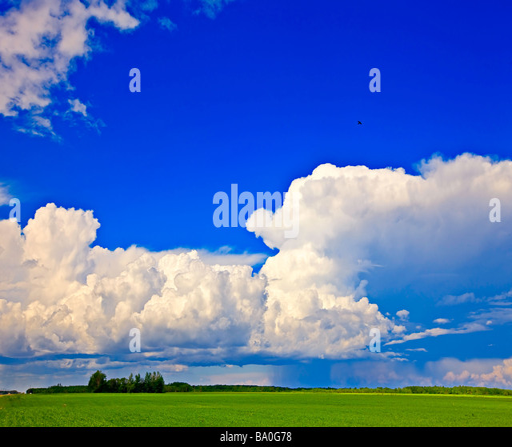
threatening storm clouds above the landscape